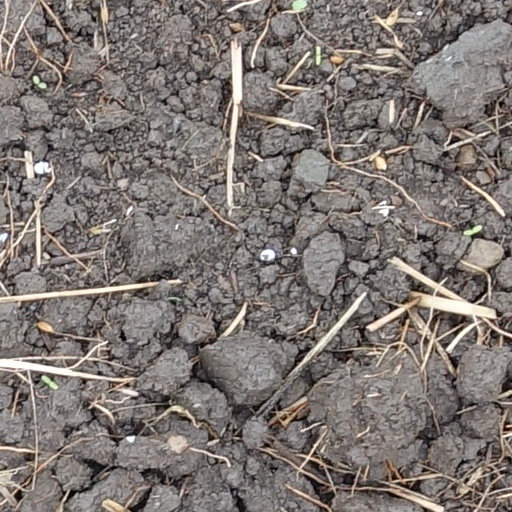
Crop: wheat